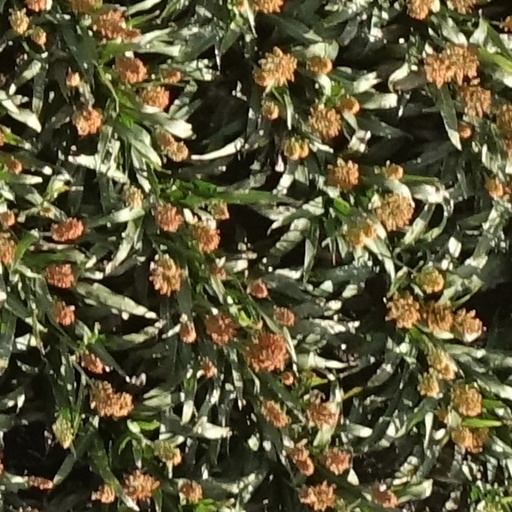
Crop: sorghum